Punjabi Americans

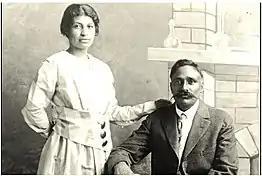
A Punjabi-Mexican American couple, Valentina Alarez (left) and Rullia Singh (seated), posing for their wedding photo in 1917.

Punjabi Americans are Americans who either have total or partial Punjabi ancestry, originating in the Punjab region of Pakistan and India. There are over 300,000 Punjabi Americans, many of whom first migrated from British Punjab and settled in California's Central Valley.